Leopold I, Holy Roman Emperor

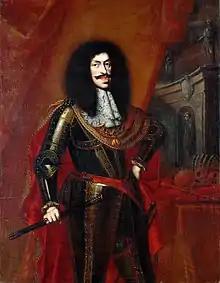
Portrait by Benjamin von Block,

Leopold I (Leopold Ignaz Joseph Balthasar Franz Felician; ; 9 June 1640 – 5 May 1705) was Holy Roman Emperor, King of Hungary, Croatia, and Bohemia. The second son of Ferdinand III, Holy Roman Emperor, by his first wife, Maria Anna of Spain, Leopold became heir apparent in 1654 after the death of his elder brother Ferdinand IV. Elected in 1658, Leopold ruled the Holy Roman Empire until his death in 1705, becoming the second longest-ruling emperor (46 years and 9 months) of the House of Habsburg. He was both a composer and considerable patron of music.